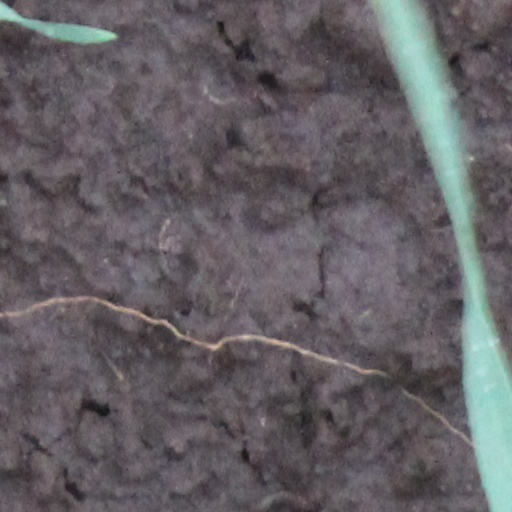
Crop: wheat